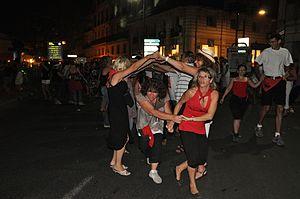
Farandole à la feria de Béziers
La farandole est une danse traditionnelle, considérée comme la plus ancienne des danses ainsi que comme la plus caractéristique et la plus représentative de la Provence. Si son nom n'est attesté qu'à partir du XVIIIᵉ siècle, elle a été représentée depuis la préhistoire par des gravures rupestres puis au cours de l'Antiquité sur des céramiques ou des fresques. Danse des rites agraires, elle était à la fois une danse de la vie et de la mort. Elle a intéressé les plus grands compositeurs tels Georges Bizet, Piotr Ilitch Tchaïkovski, Charles Gounod, Vincent d'Indy, Henri Casadesus et Darius Milhaud. Aujourd'hui en Provence, elle est dansée sur les airs joués par les tambourinaires qui l'accompagnent de leurs galoubets et de leurs tambourins. Sa popularité l'a faite entrer dans la crèche et elle est l'un des éléments les plus caractéristiques de la tradition provençale.